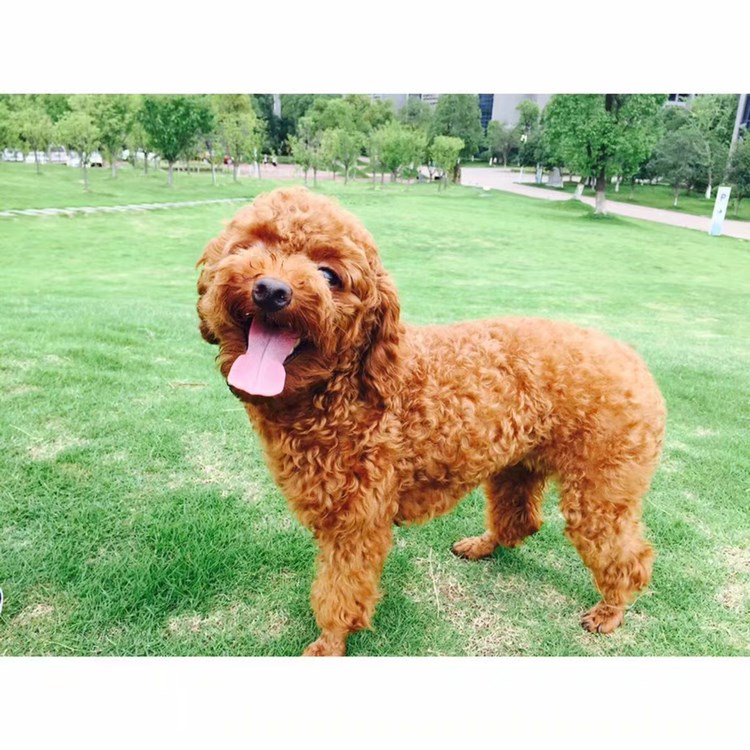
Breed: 7449-n000128-teddy